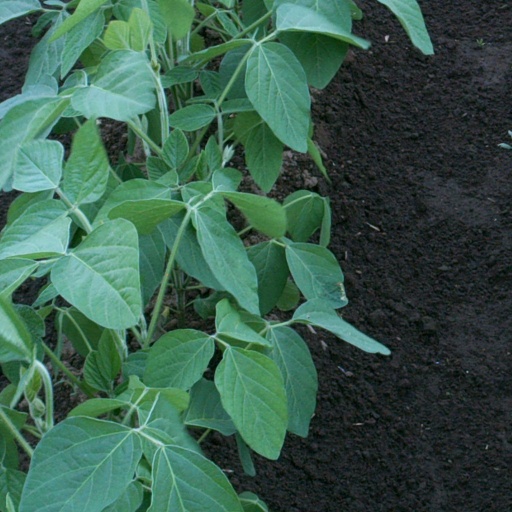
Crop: soybean